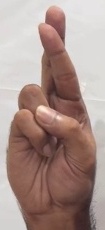
ASL sign: R